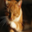
Label: cat